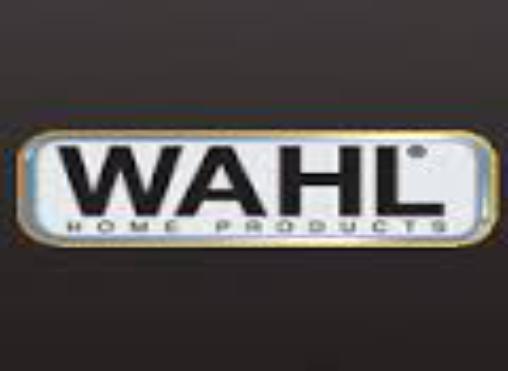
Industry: Necessities